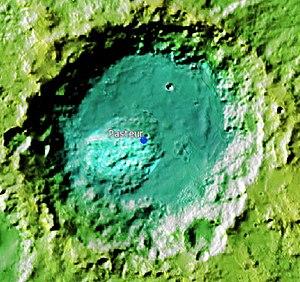
Pasteur est un cratère d'impact de 113 km de diamètre situé sur Mars dans le quadrangle d'Arabia par 19,2º N et 24,5º E. Il a été nommé en référence au chimiste et physicien français Louis Pasteur.